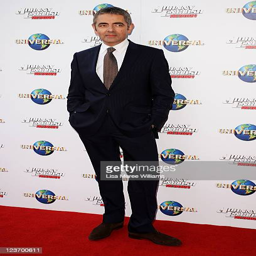
actor arrives at the world premiere